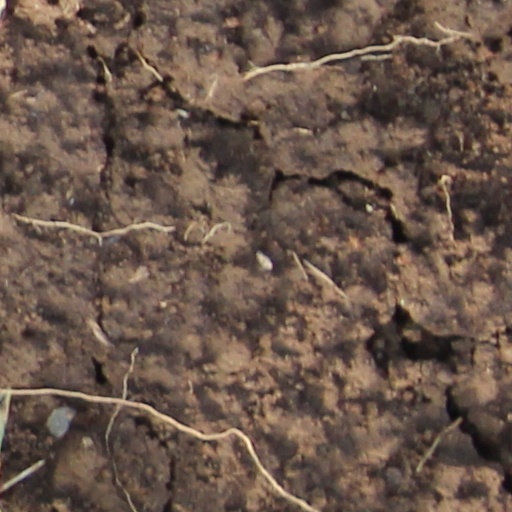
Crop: wheat